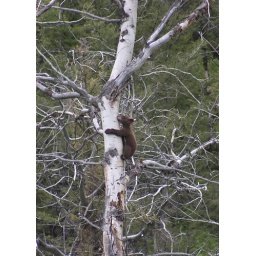
baby bear climbing tree in yellowstone